Axwell discography

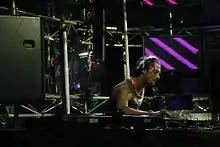
DJ Axwell as spotted during a show in Melbourne Central

The discography of Swedish DJ Axwell consists of two compilation albums, a remix album, an EP and nineteen singles. His discography as a member in the Swedish DJ supergroup Swedish House Mafia is more extensive as it includes two platinum-certified studio albums among other works. Axwell released his debut compilation album on 21 November 2008 via Blanco Y Negro. His second compilation album was released two years later via his own record label Axtone Records, on 13 June 2010.